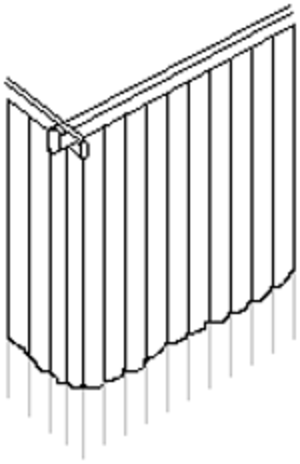
Une stavkirke ou stavkyrkje est une église médiévale en bois typique de la Norvège, bien que des fouilles laissent penser que d'autres églises de ce type aient pu exister ailleurs en Europe du Nord. On a répertorié environ 1 300 églises médiévales, dont 28 ont été sauvegardées en Norvège. On les appelle en français les « églises en bois debout » car des mâts ou poteaux sont utilisés pour soutenir le toit et l'élévation de la nef, mais aussi élever les murs.